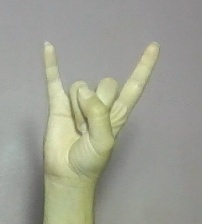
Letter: la